William E. Martin House

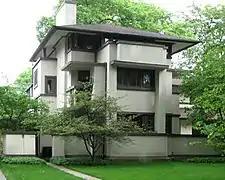
The Martin House

The William E. Martin House is a Prairie style home designed in 1902 by American architect Frank Lloyd Wright at 636 N. East Avenue in Oak Park, a suburb of Chicago, Illinois, United States. W.E. Martin was inspired to commission Wright for a home after he and his brother, Darwin D. Martin drove around Oak Park looking at Wright's homes. After meeting with Wright, William Martin excitedly wrote his brother, "I've been—seen—talked to, admired, one of nature's noblemen—Frank Lloyd Wright."